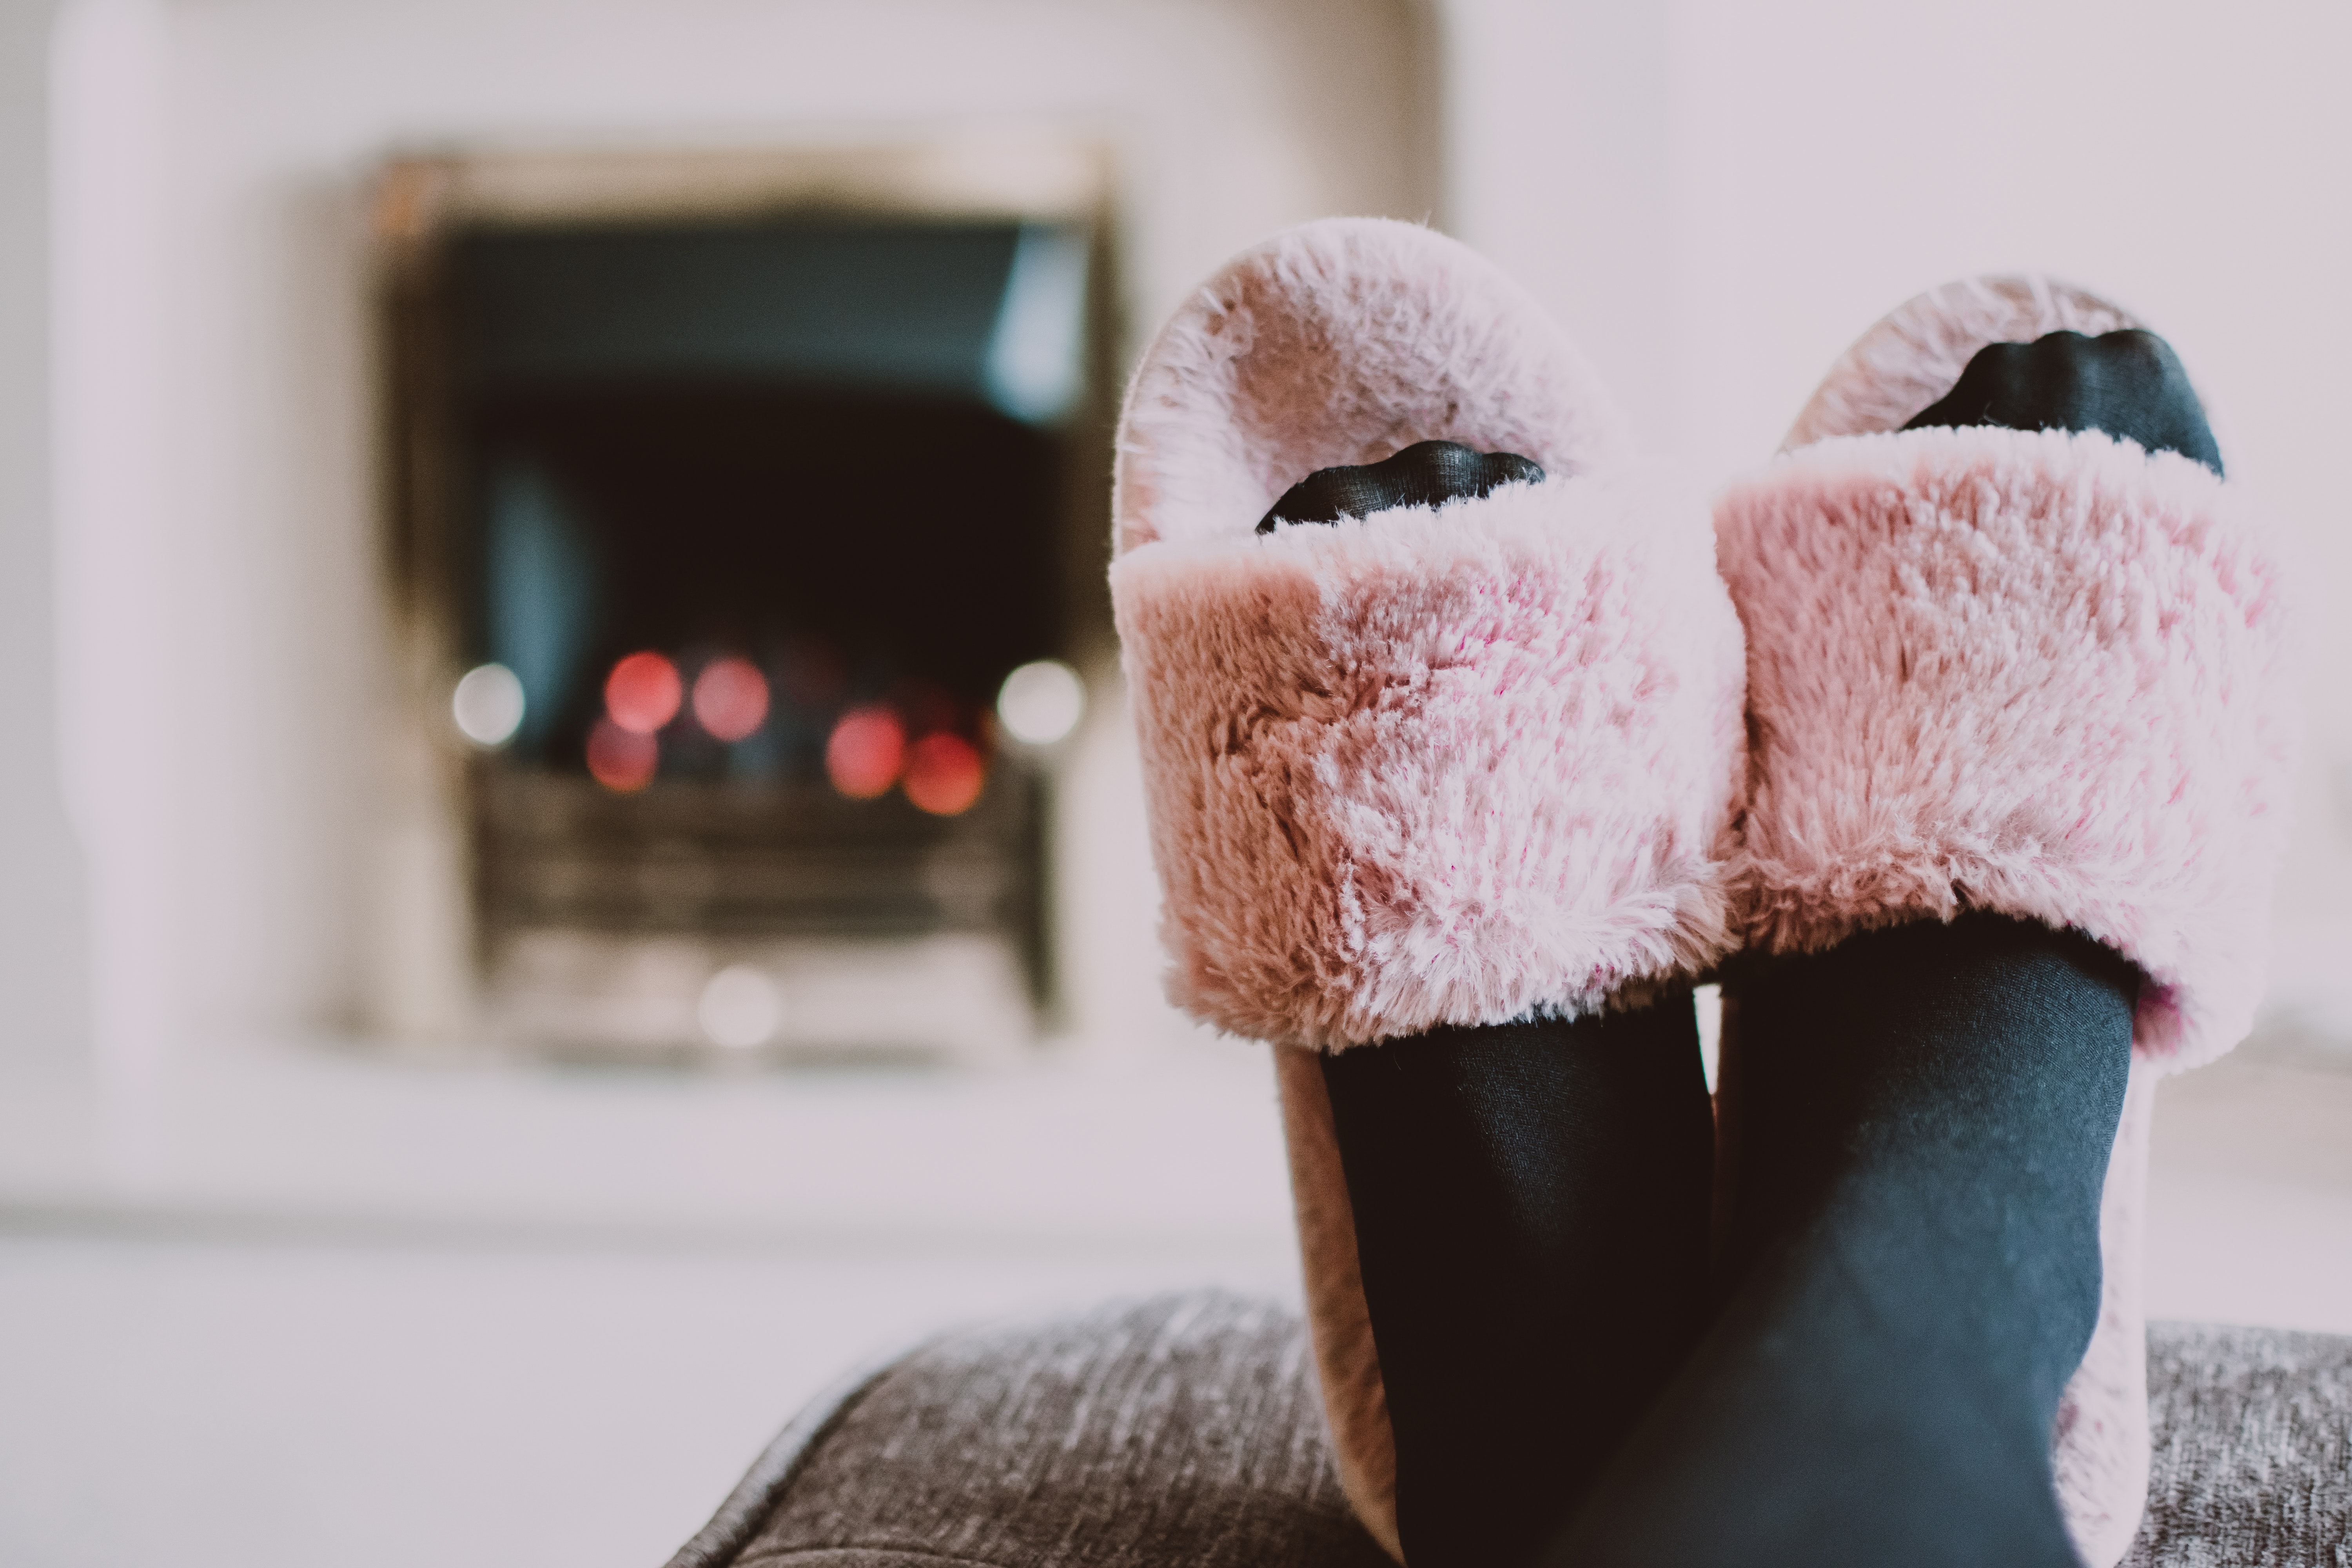
shoe, textile, fur, wool